Vikipalu

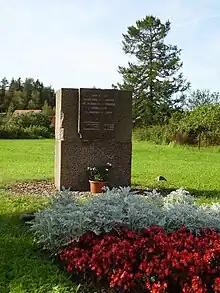
Battle of Kehra memorial in the train station.

Most of the village's territory is covered with forest. River Aavoja flows through the village.